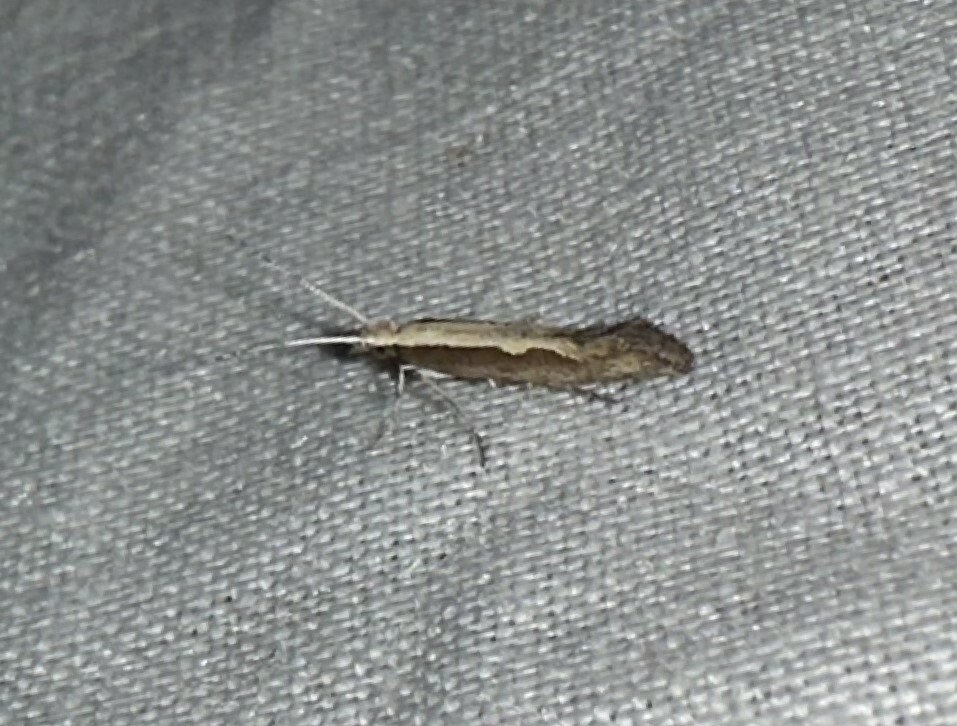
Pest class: diamondback_moth